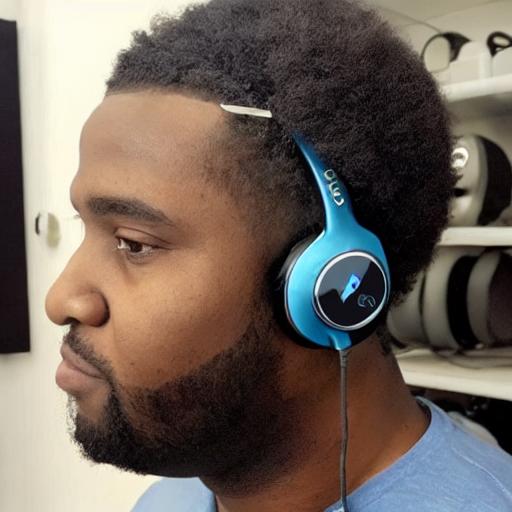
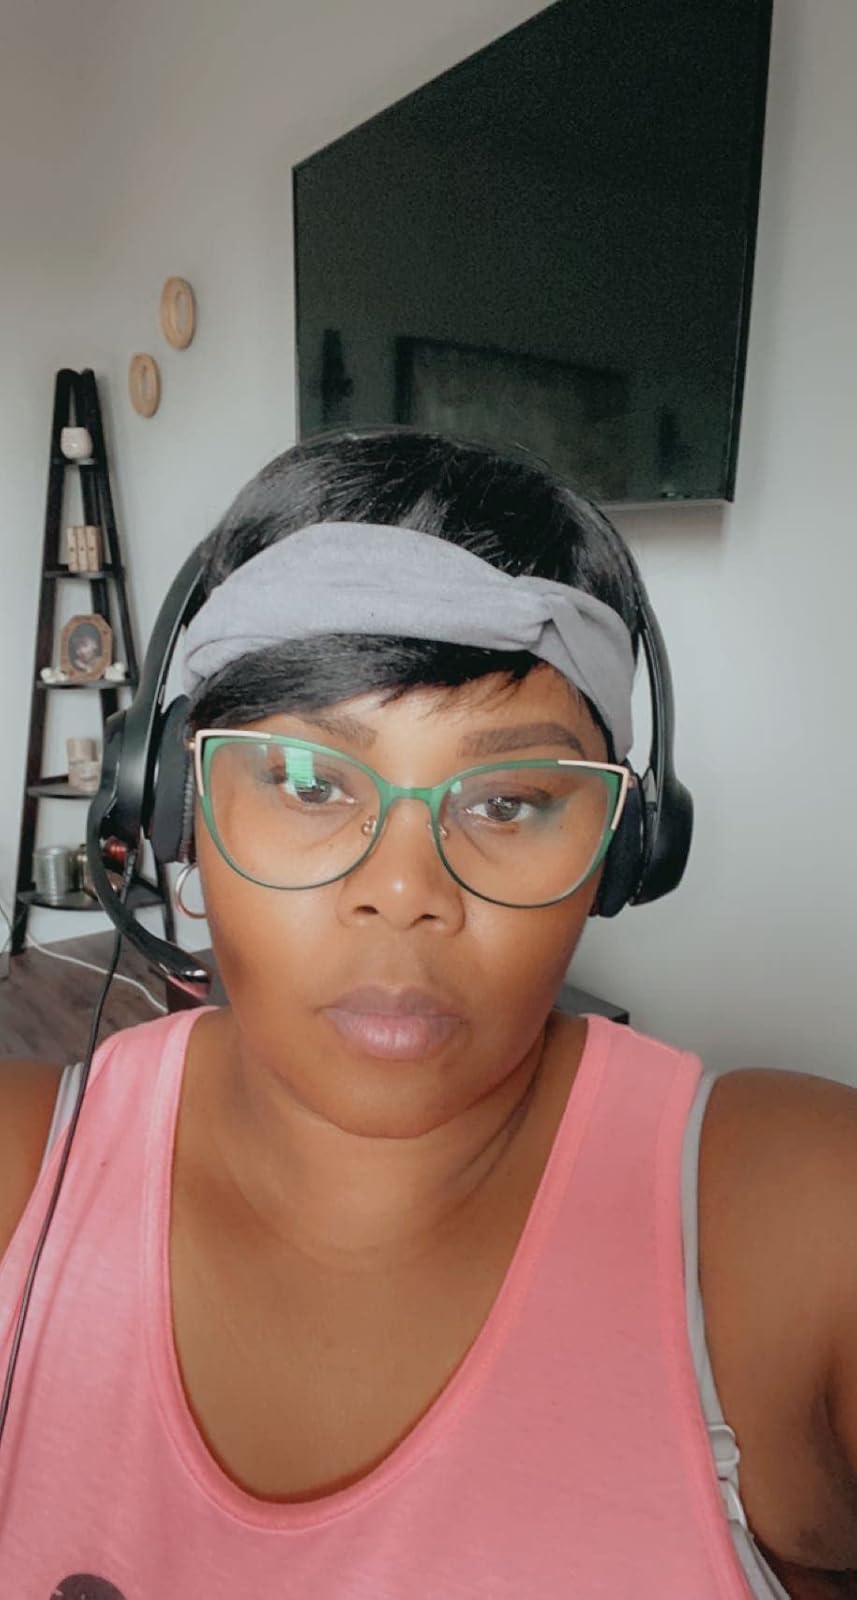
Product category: headphones
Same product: no